Pasquier Grenier

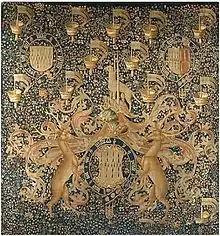
Tapestry with the Armorial Bearings and Badges of John Dynham, 1st Baron of Dynham, c.1487-1501, Southern Netherlands, wool and silk, 12 ft. 8 in. x 12 ft. 1 in., inv. no. 60.127.1, The Cloisters Collection, The Metropolitan Museum of Art, New York.

From the archival sources, scholars deduce that Pasquier Grenier accumulated significant wealth and status. He became a patron of the Church of Saint Quentin, Tournai as early as 1464 or 1469, he provided the funds for the renovation of the east end (chevet) of the Church of Saint Quentin, including the addition of an ambulatory, eight new columns that supported the vaults of the choir, and three new chapels. The central chapel (axial chapel) of the three was dedicated to the Seven Sacraments and later housed the sepulcher of Pasquier and his wife, Marguerite de Lannoy. Pasquier paid in perpetuity for masses to be said in the family's honor four times a week. Later, in 1519, Pasquier's son stipulated in his will that he too was to be buried in the same family chapel.